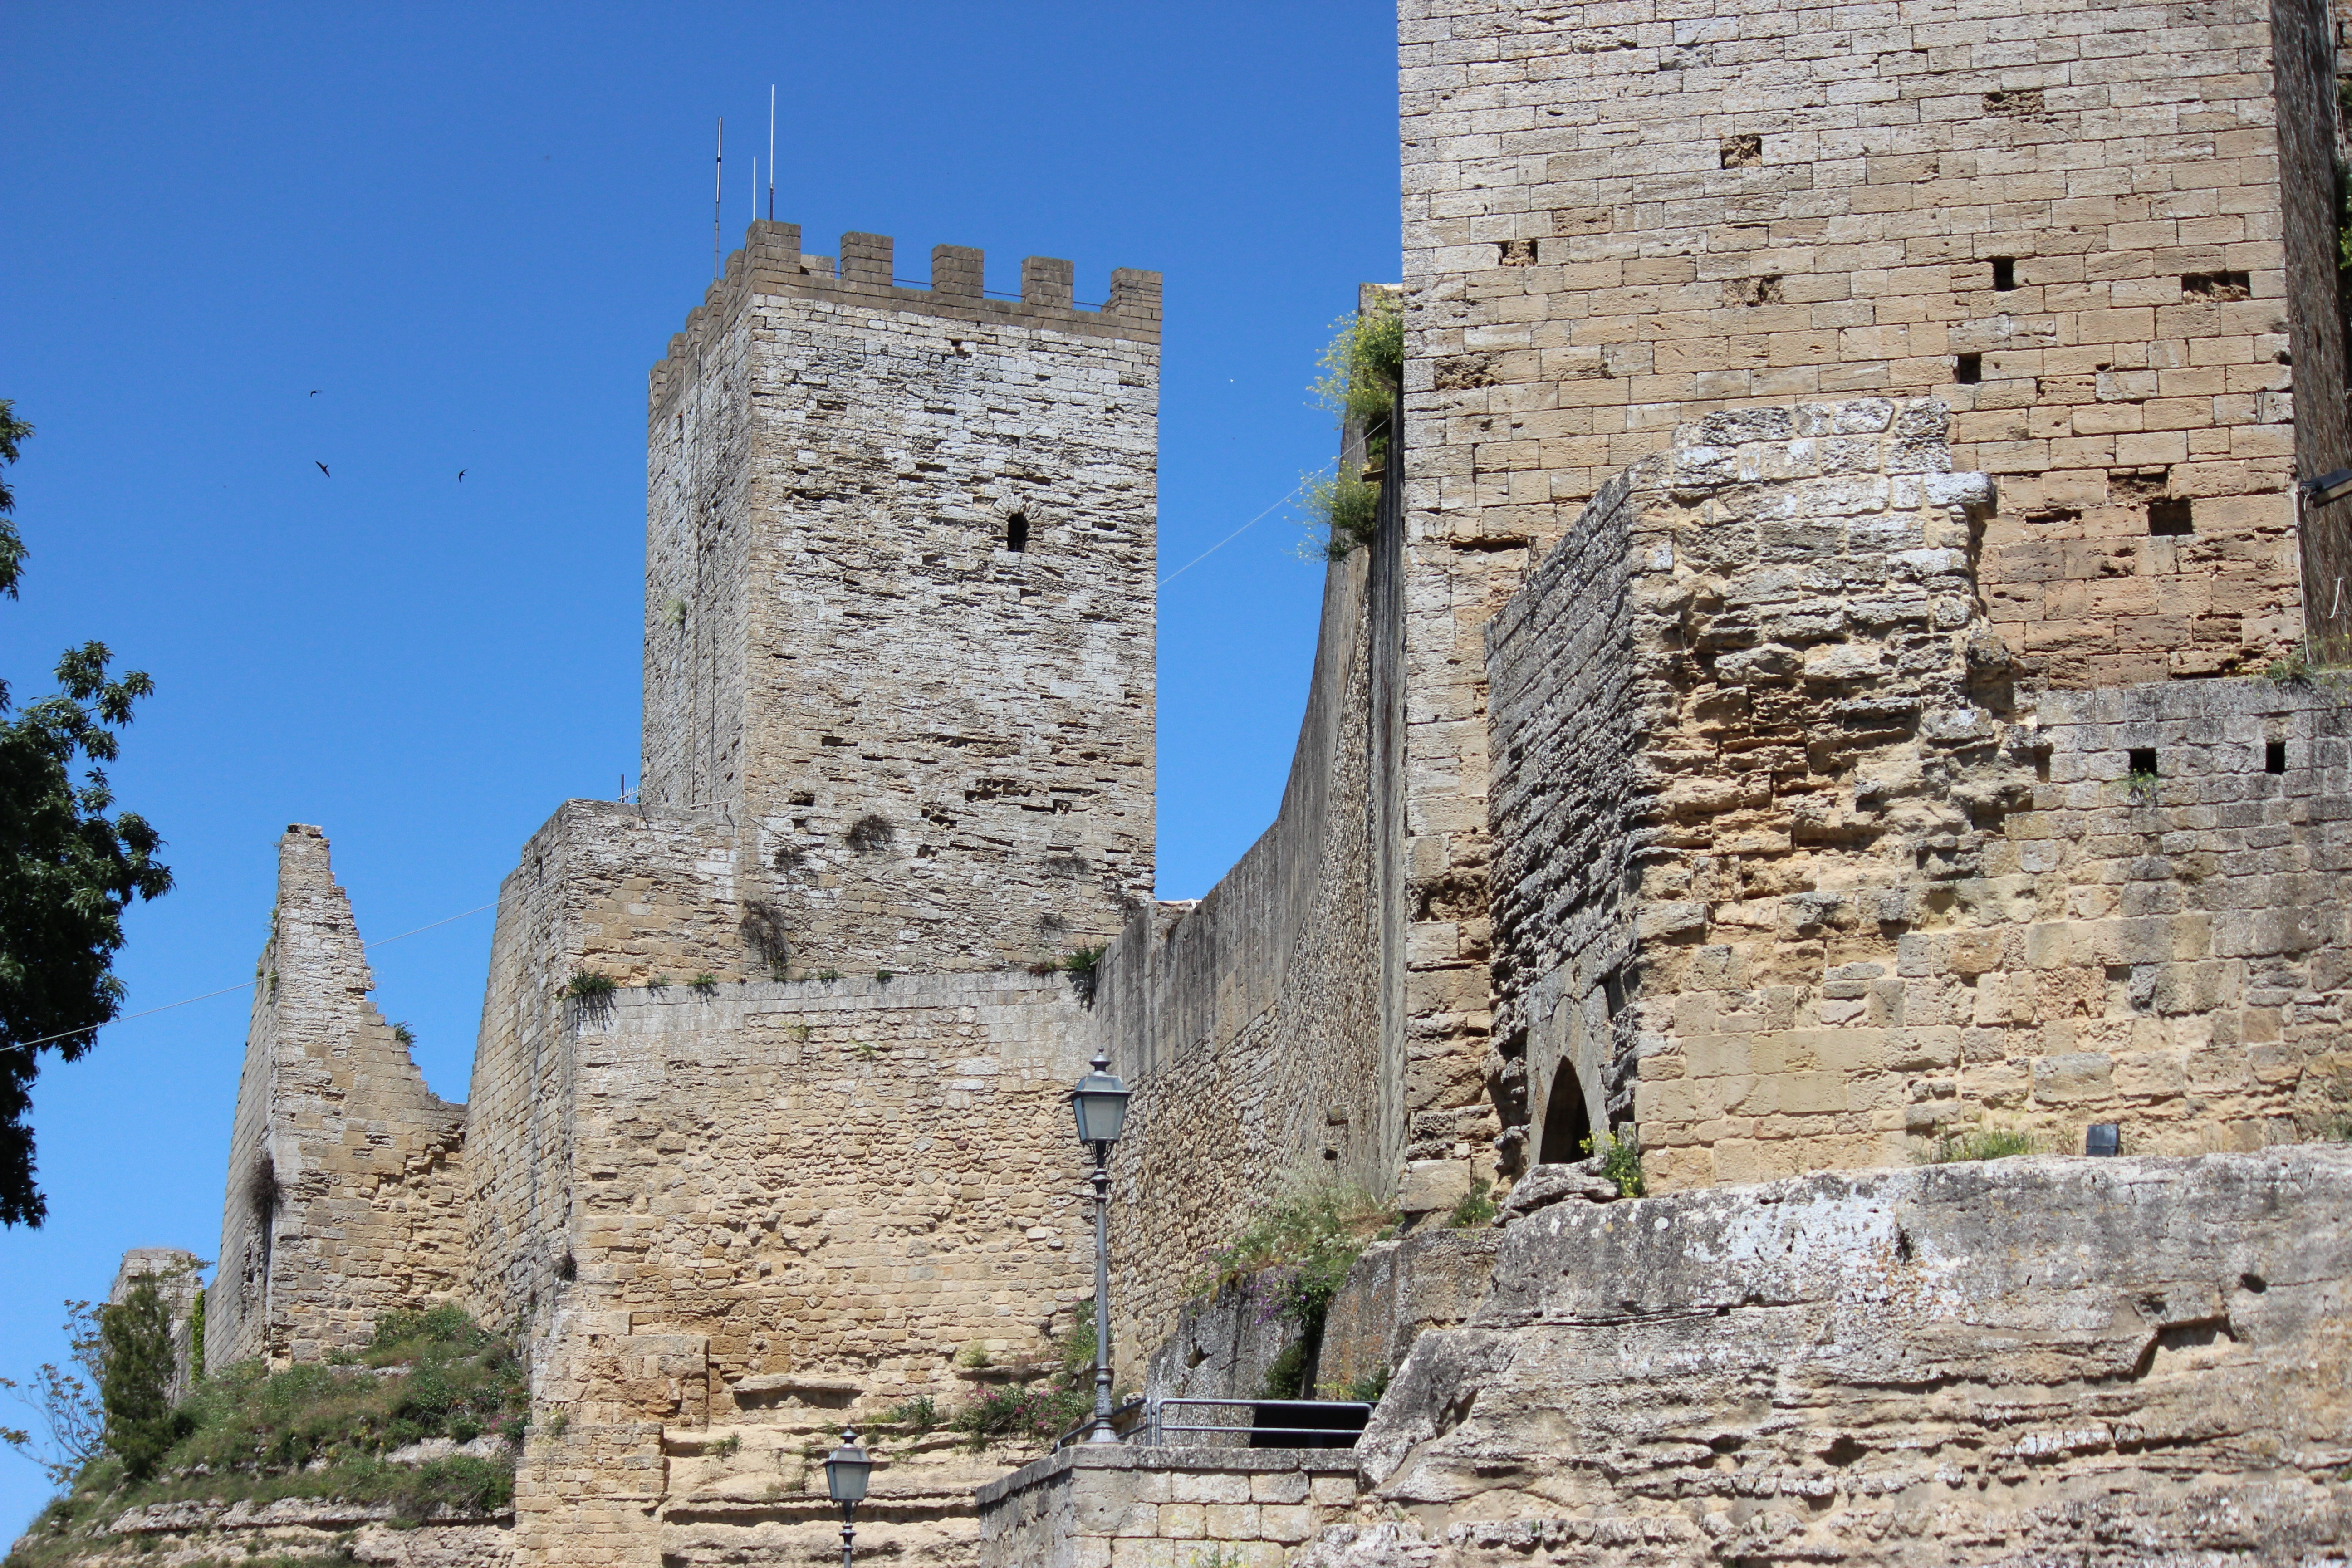
sky, building, wall, monument, tower, castle, ancient, fortification, rocca, medieval architecture, ruins, monastery, walls, torre, middle ages, sicily, archaeological site, unesco world heritage site, medieval tower, historic site, ancient history, enna